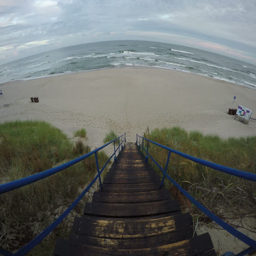
wooden stairs with blue metal railing to the beach on overcast windy day